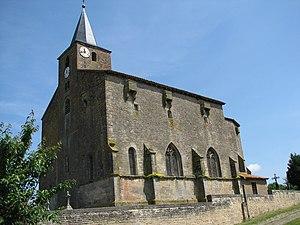
Eglise fortifiée du XVIe siècle de Saint-Pierrevillers dans la Meuse
Cet article recense les monuments historiques français classés en 1912.
Saint-Pierrevillers est une commune française située dans le département de la Meuse, en région Grand Est.
Une église fortifiée est un « édifice cultuel pourvu d'organes de défense active caractéristiques, généralement parfaitement identifiables par référence à la typologie des appareils militaires ». Ces églises doivent avoir des fortifications indépendantes de celles d'une ville ou d'un château fort.